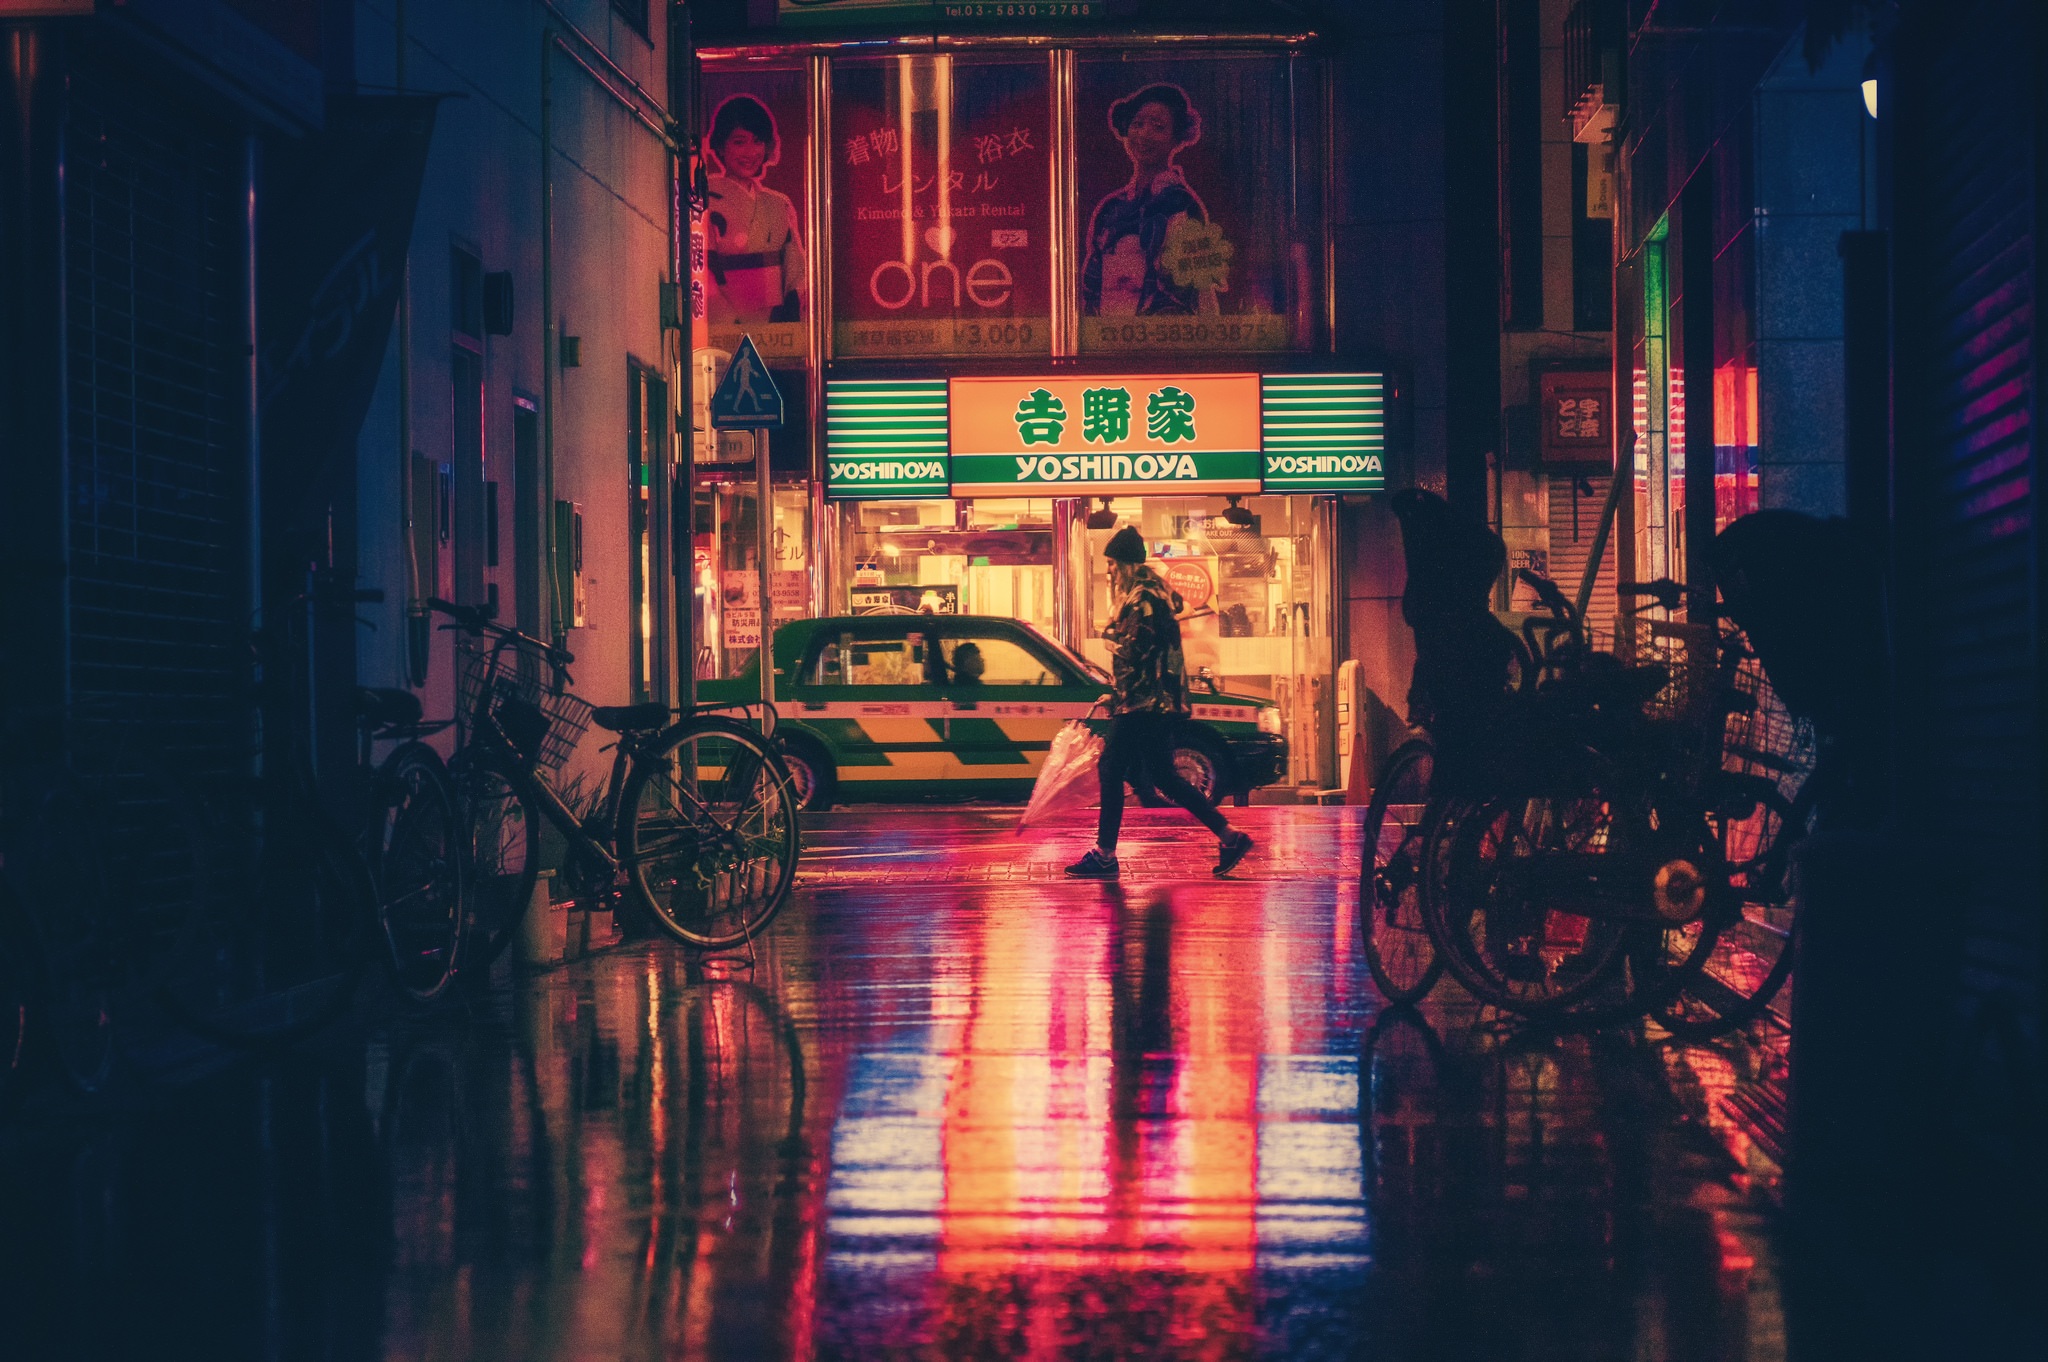
japan, osaka, night, asia, landmark, travel, japanese, architecture, culture, city, building, tourist, outdoor, wall, street food, street markets, neon, glow, advertising, outdoor advertising, night light, urban, deep, underground, man, guy, people, traveller, adventure, taxi, pedestrian, shops, shop, zebra, discovery, teen, car, rain, umbrella, bikes, bicycle, town, transportation